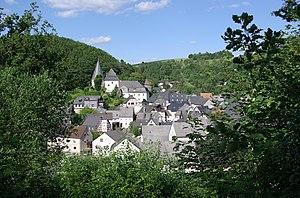
Herrstein est une municipalité allemande située dans le land de Rhénanie-Palatinat et l'arrondissement de Birkenfeld.